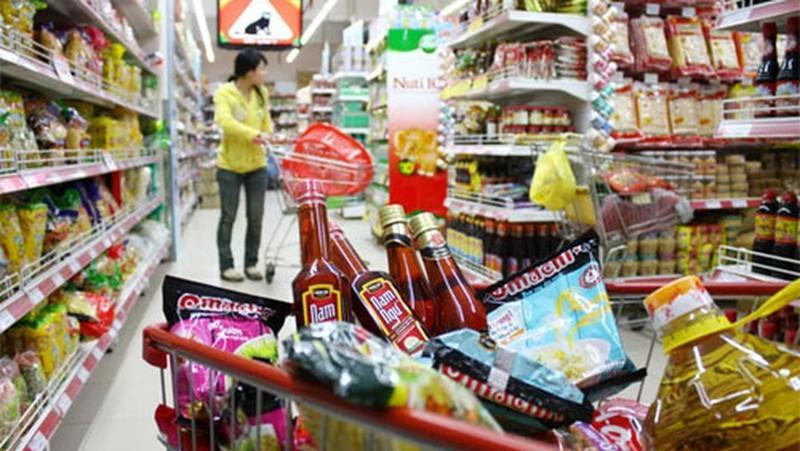
có nhiều hàng hoá đang xuất hiện ở trên một chiếc xe đẩy